Amritsar Mail

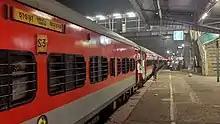
Howrah-Amritsar Mail at Saharanpur.

The 13005 / 13006 Amritsar Mail, colloquially known as the Punjab Mail in the eastern part of India, is a mail train operated by the Eastern Railway Zone of Indian Railways. This train serves as a vital link connecting the capital city of West Bengal, Kolkata, with the historic and revered pilgrimage city of Amritsar in India. It operates under the train numbers 13005 from Howrah Junction in Kolkata to Amritsar Junction, and 13006 on its return journey.